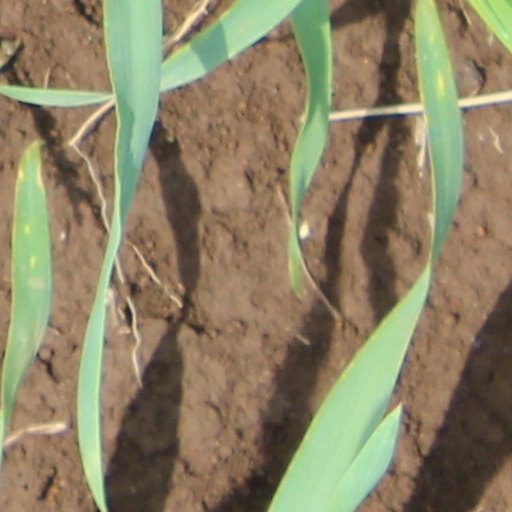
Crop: wheat